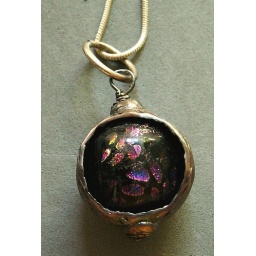
Lampworked dichroic glass bead encased in pure silver PMC. 18&amp;quot; sterling chain. I believe Persephone has one similar.